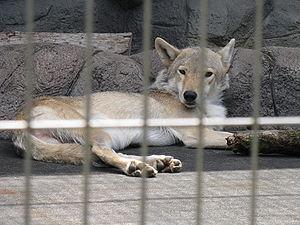
Le loup mongol est une sous-espèce du loup gris, originaire de Mongolie, du nord et du centre de la Chine, de la Corée, et de la région de l'Oussouri en Russie.